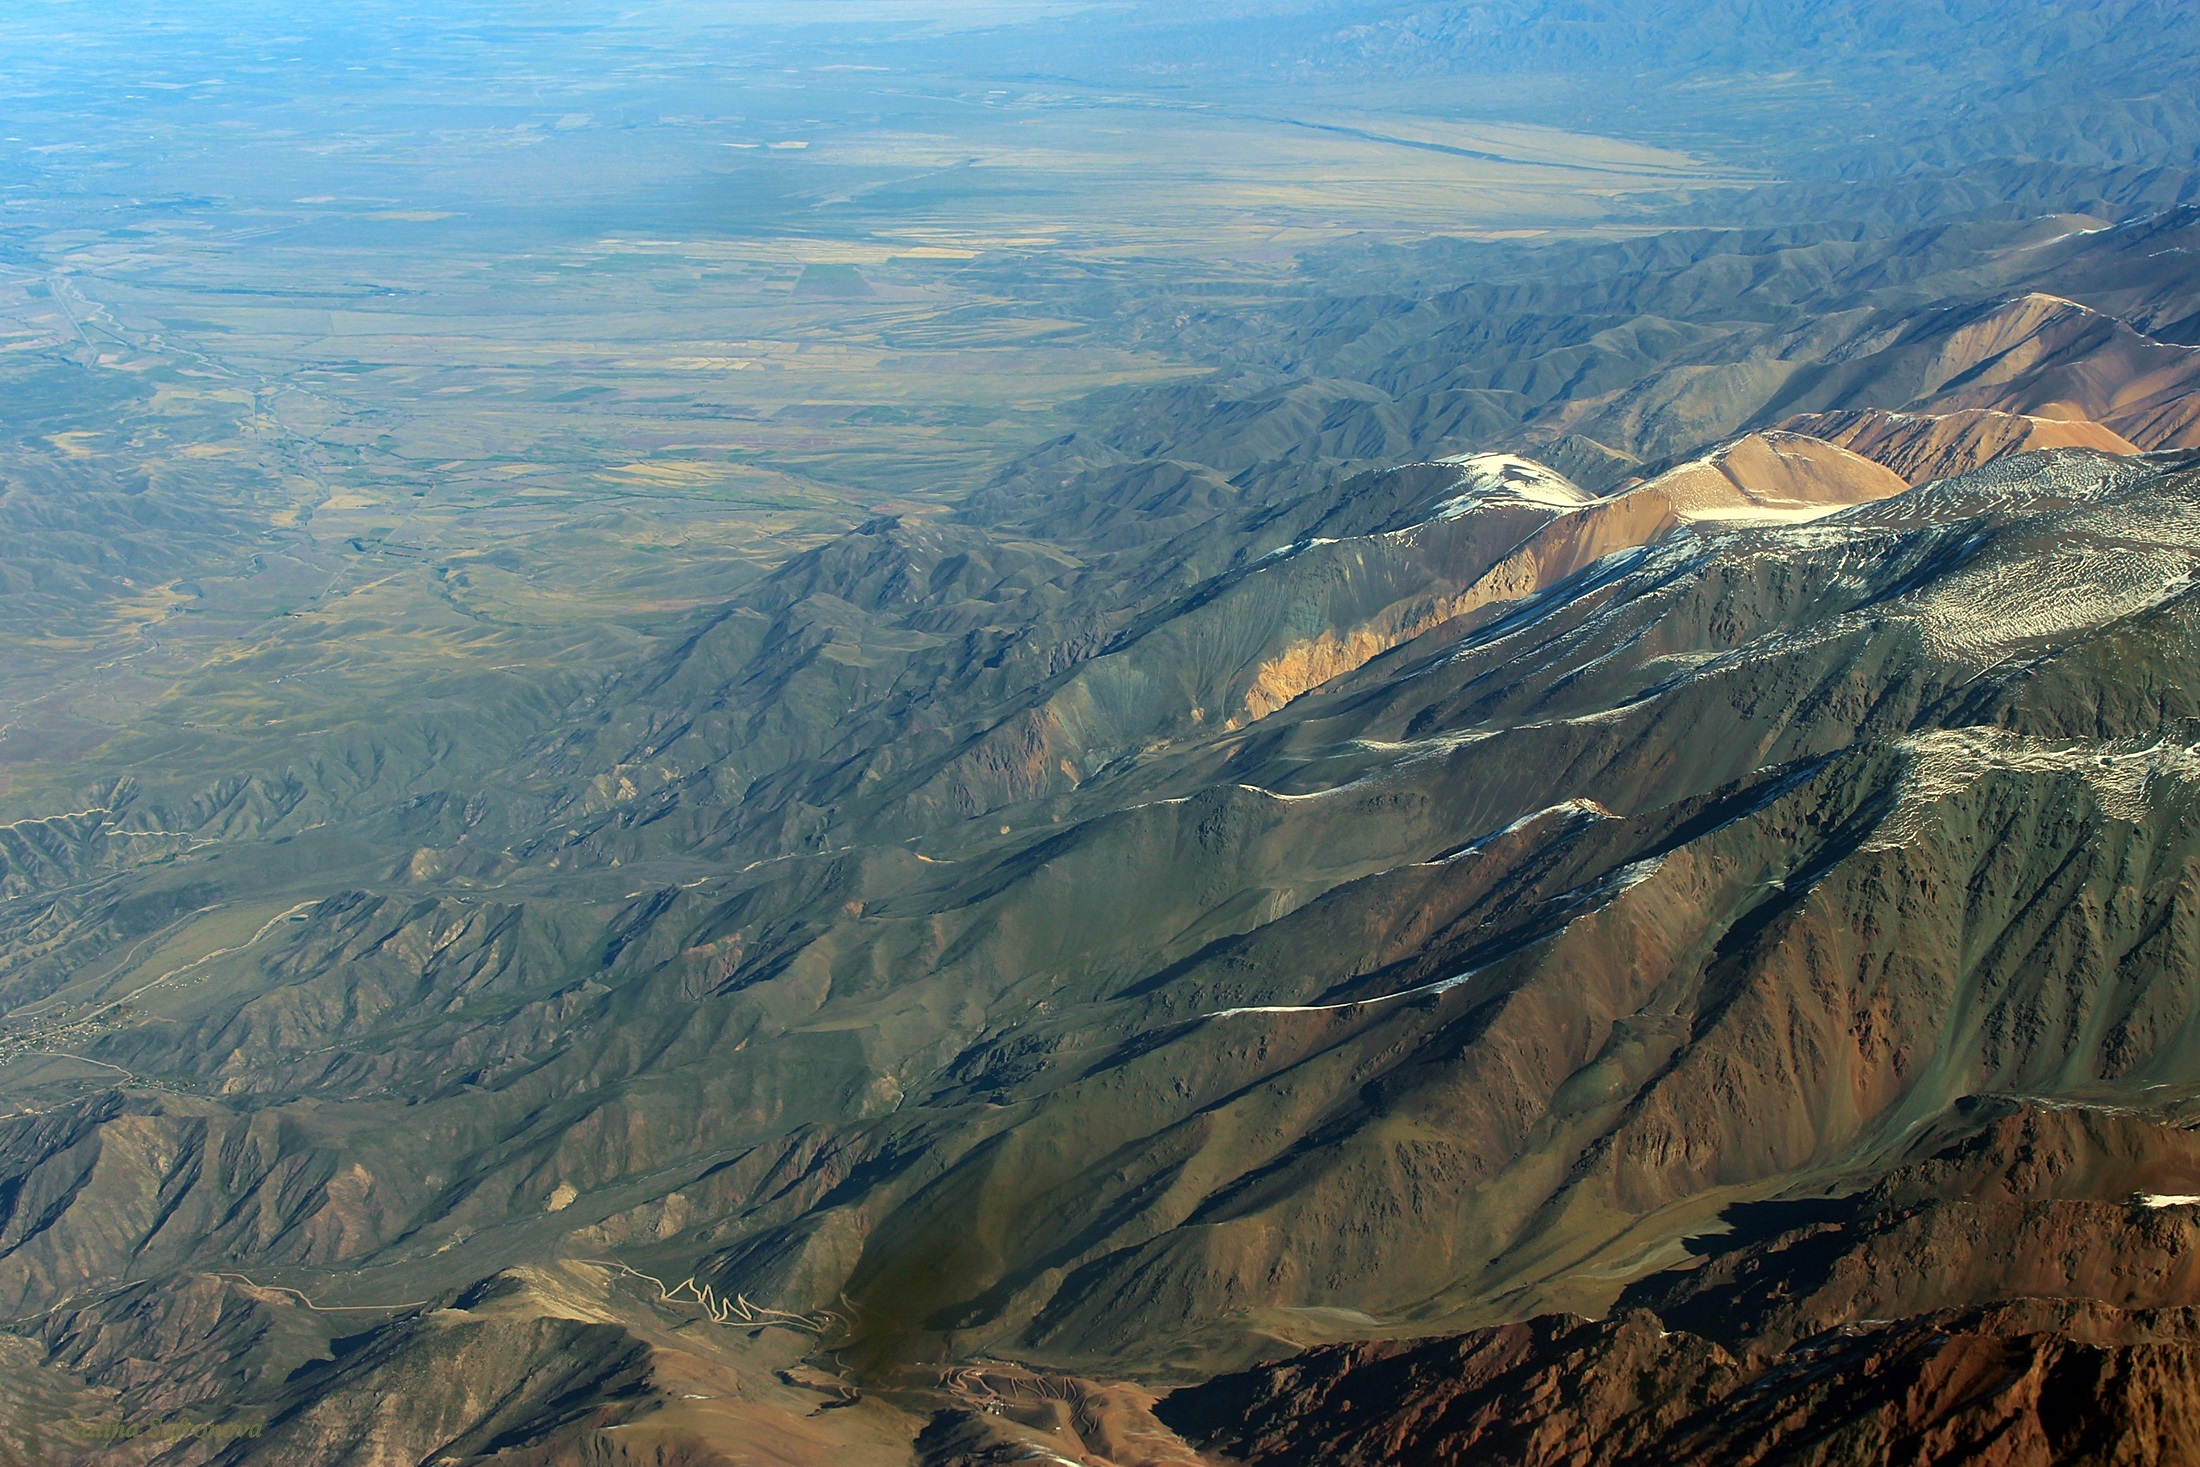
landscape, nature, wilderness, mountain, hill, valley, mountain range, travel, range, scenic, landmark, tourism, terrain, ridge, summit, chile, geology, mountains, alps, plateau, argentina, south america, fell, andes, landform, aerial photography, mountain pass, geographical feature, atmosphere of earth, mountainous landforms, above the andes